Christian Wolfskehl von Reichenberg

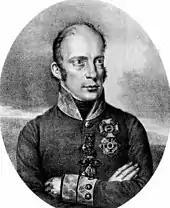
Archduke John

Wolfskehl was promoted to Feldmarschall-Leutnant on 12 February 1809. He vowed that he would not survive a defeat in the coming war. At the start of the War of the Fifth Coalition, the Army of Italy under Archduke John consisted of the VIII and IX Army Corps. The IX Corps was led by Ignaz Gyulai and included three divisions. Wolfskehl led the 2nd Division which was made up of four grenadier battalions, two dragoon regiments, two hussar regiments, and 26 guns. The divisional artillery was organized into one 3-pounder brigade, one 6-pounder position, and two 6-pounder cavalry batteries.